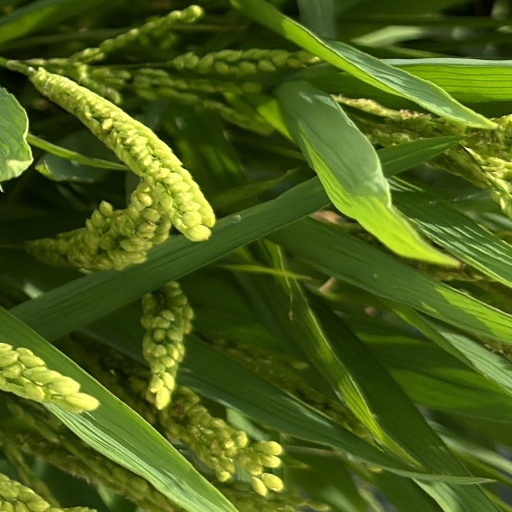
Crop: rice